Scarborough Board of Education

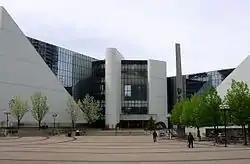
The TDSB East Education Office in the Scarborough Civic Centre; formerly housed the offices of SBE.

The Scarborough Board of Education (SBE, commonly known as School District 16), formally the Board of Education for the City of Scarborough is the former public-secular school district serving Scarborough, Ontario, Canada. The board was founded in 1954 through a merger of the Scarborough Collegiate and Township School Boards.